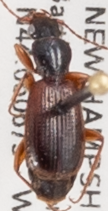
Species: Cymindis neglecta
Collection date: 2020-08-19
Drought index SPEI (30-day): -1.546
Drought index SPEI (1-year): -0.05
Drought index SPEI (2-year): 0.54